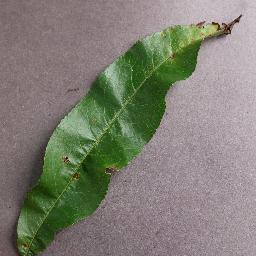
Label: Peach___Bacterial_spot